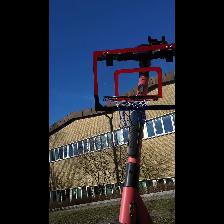
Label: NonHuman